Mouse Trap (1986 video game)

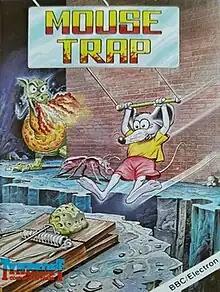

Mouse Trap is a platform game written by Dave Mann (using the pseudonym Chris Robson) and published by Tynesoft in 1986 for the Acorn Electron and BBC Micro home computers. One year later the game was released for the Atari 8-bit computers, Atari ST, Amiga, and Commodore 64.